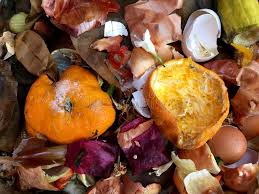
Waste category: biological